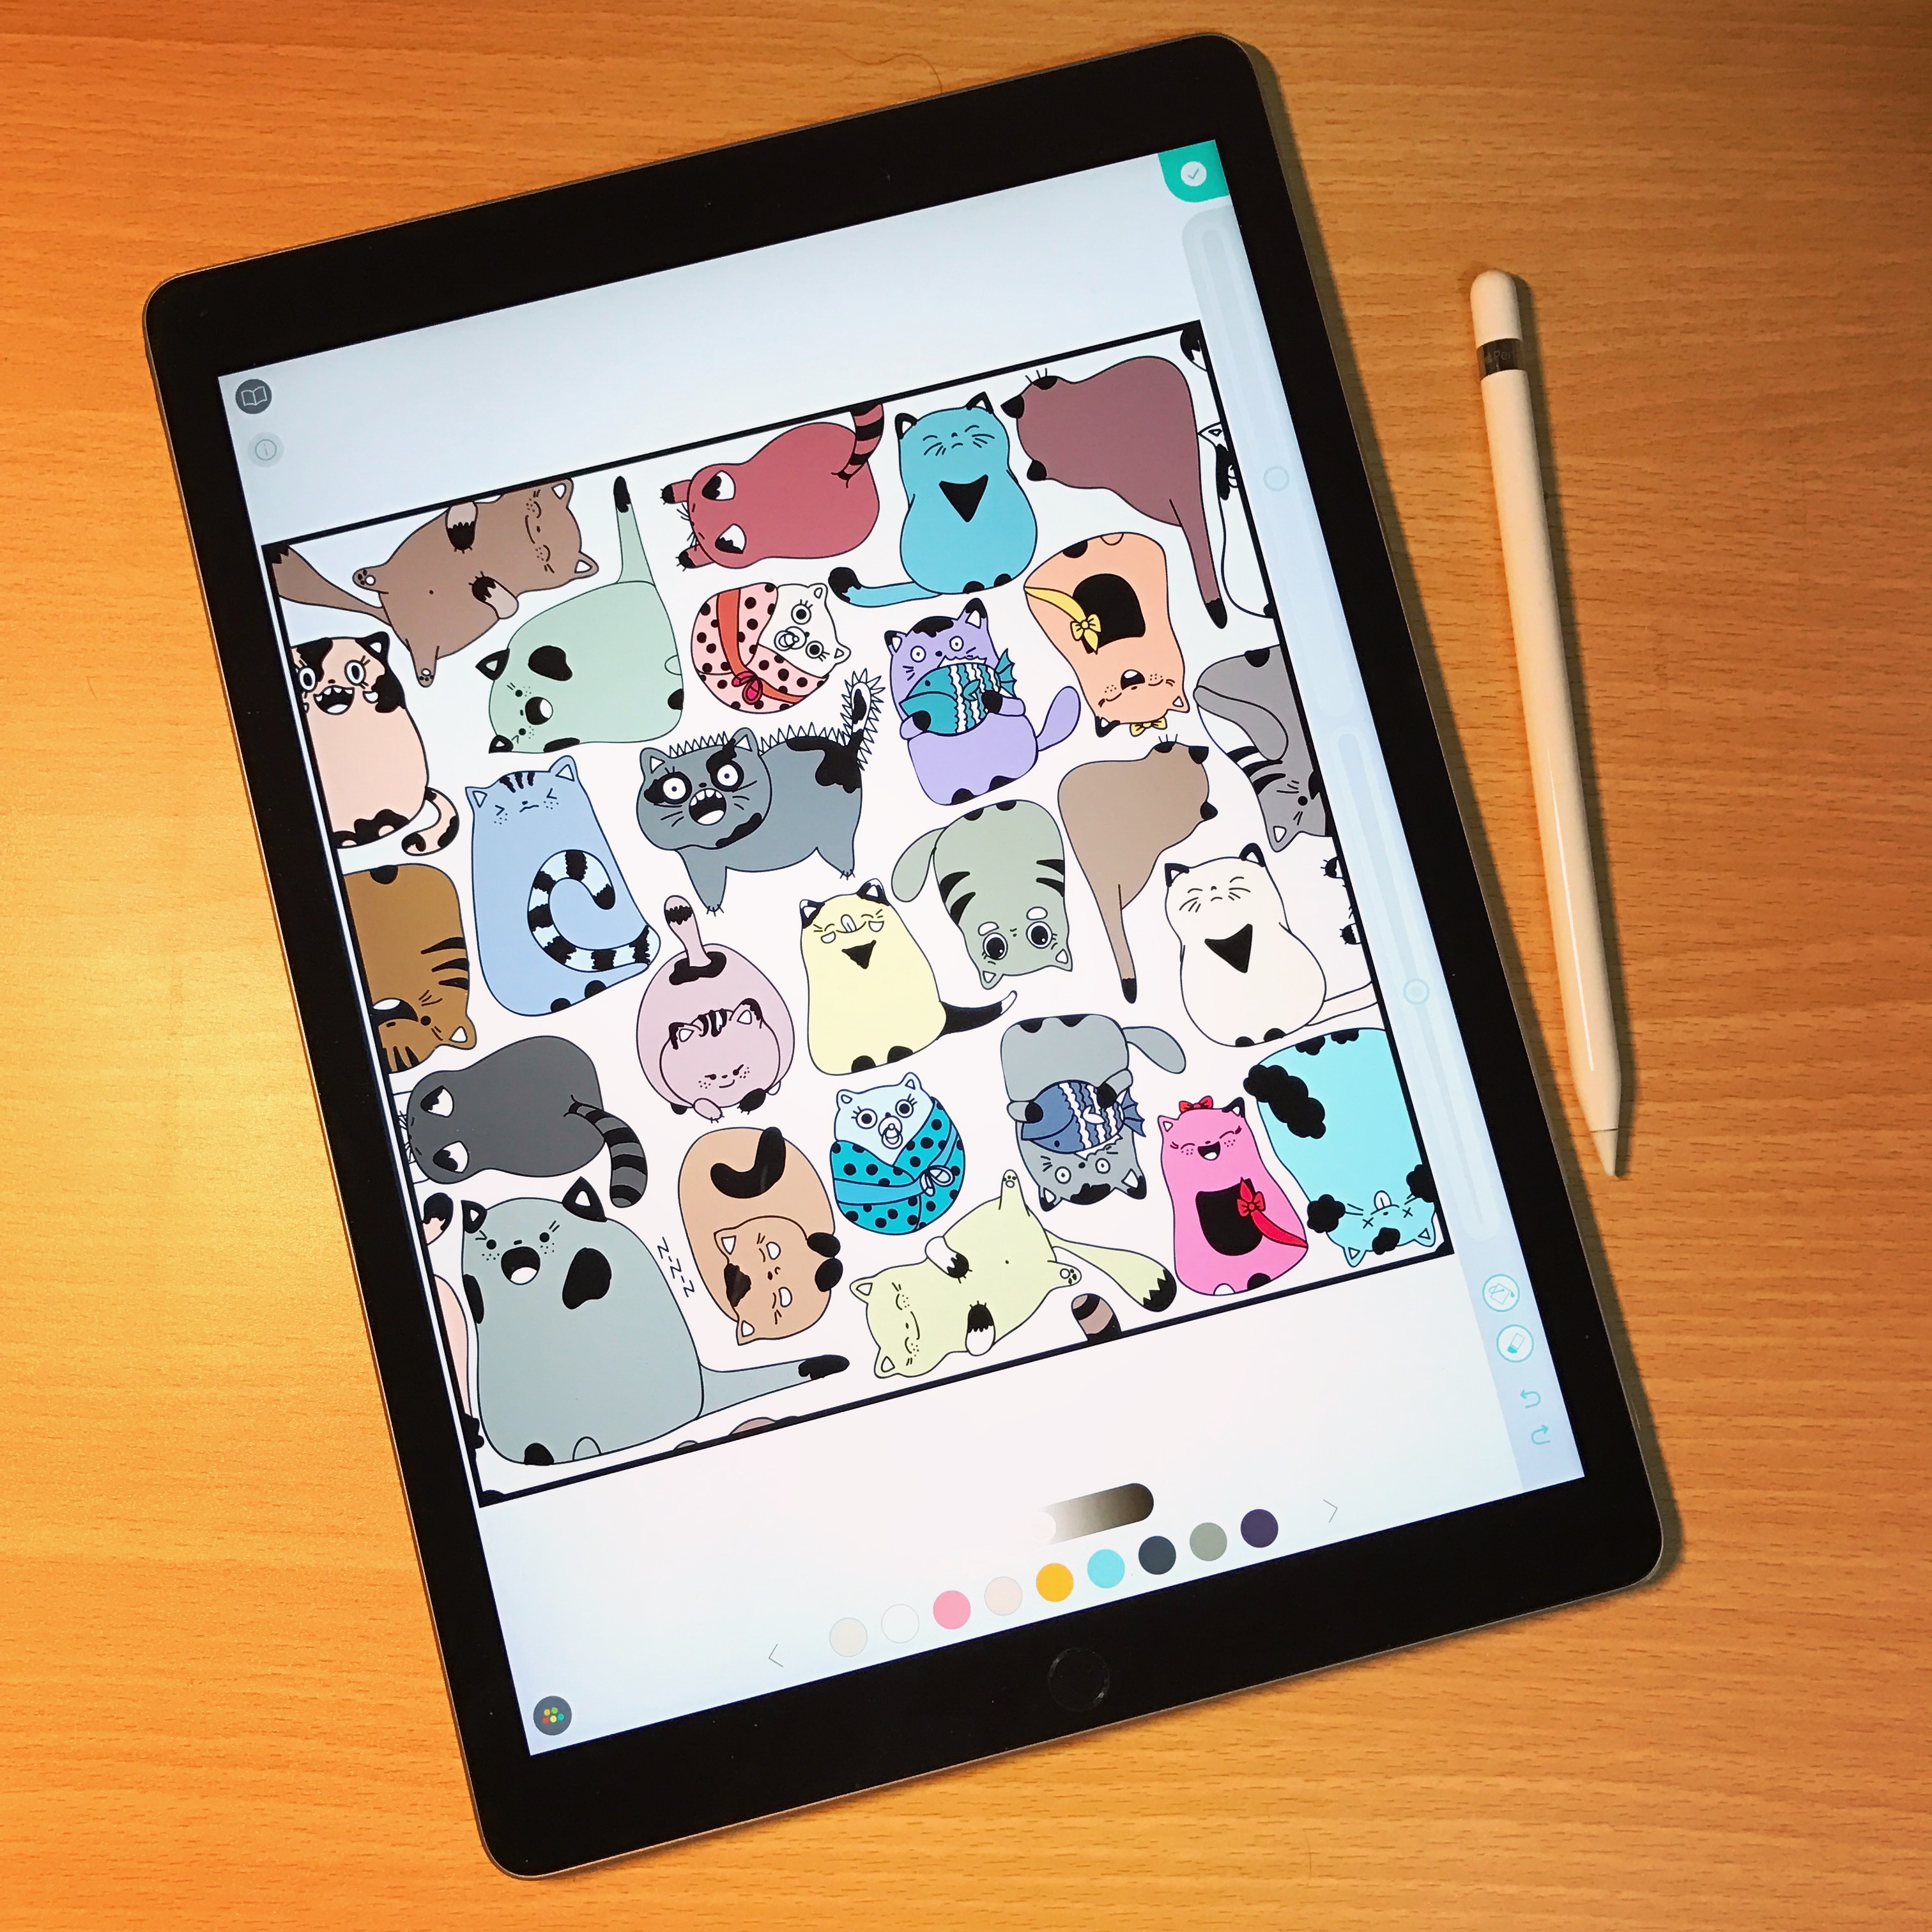
gadget, art, design, picture frame